John Allan Wyeth (poet)

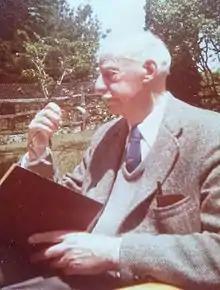
Late 1970s

John Allan Wyeth (October 24, 1894 – May 11, 1981) served as a military intelligence lieutenant in the 33rd U.S. Division of the American Expeditionary Forces during World War I and subsequently became a war poet, composer, and painter. After the Armistice, Wyeth lived in Europe and became both a Post-Impressionist painter and a war poet.